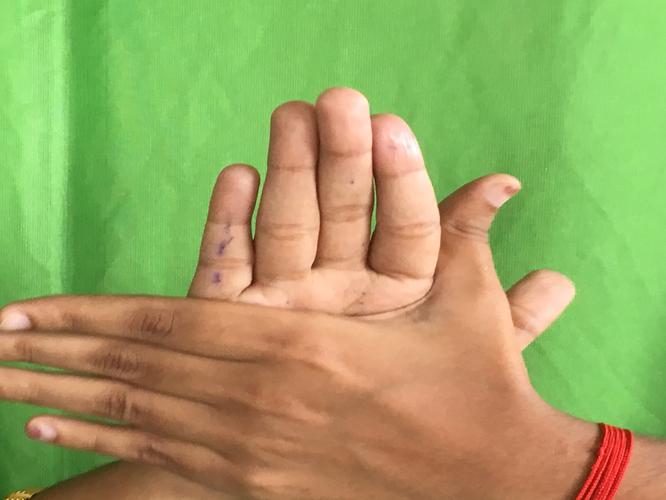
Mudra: Chakra
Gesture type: double_hand